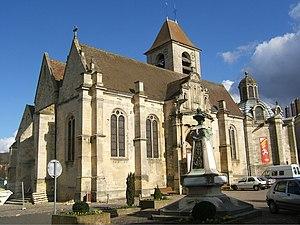
Marines est une commune française située dans le département du Val-d'Oise en région Île-de-France.
Cette liste recense les monuments historiques du département du Val-d'Oise, en France.